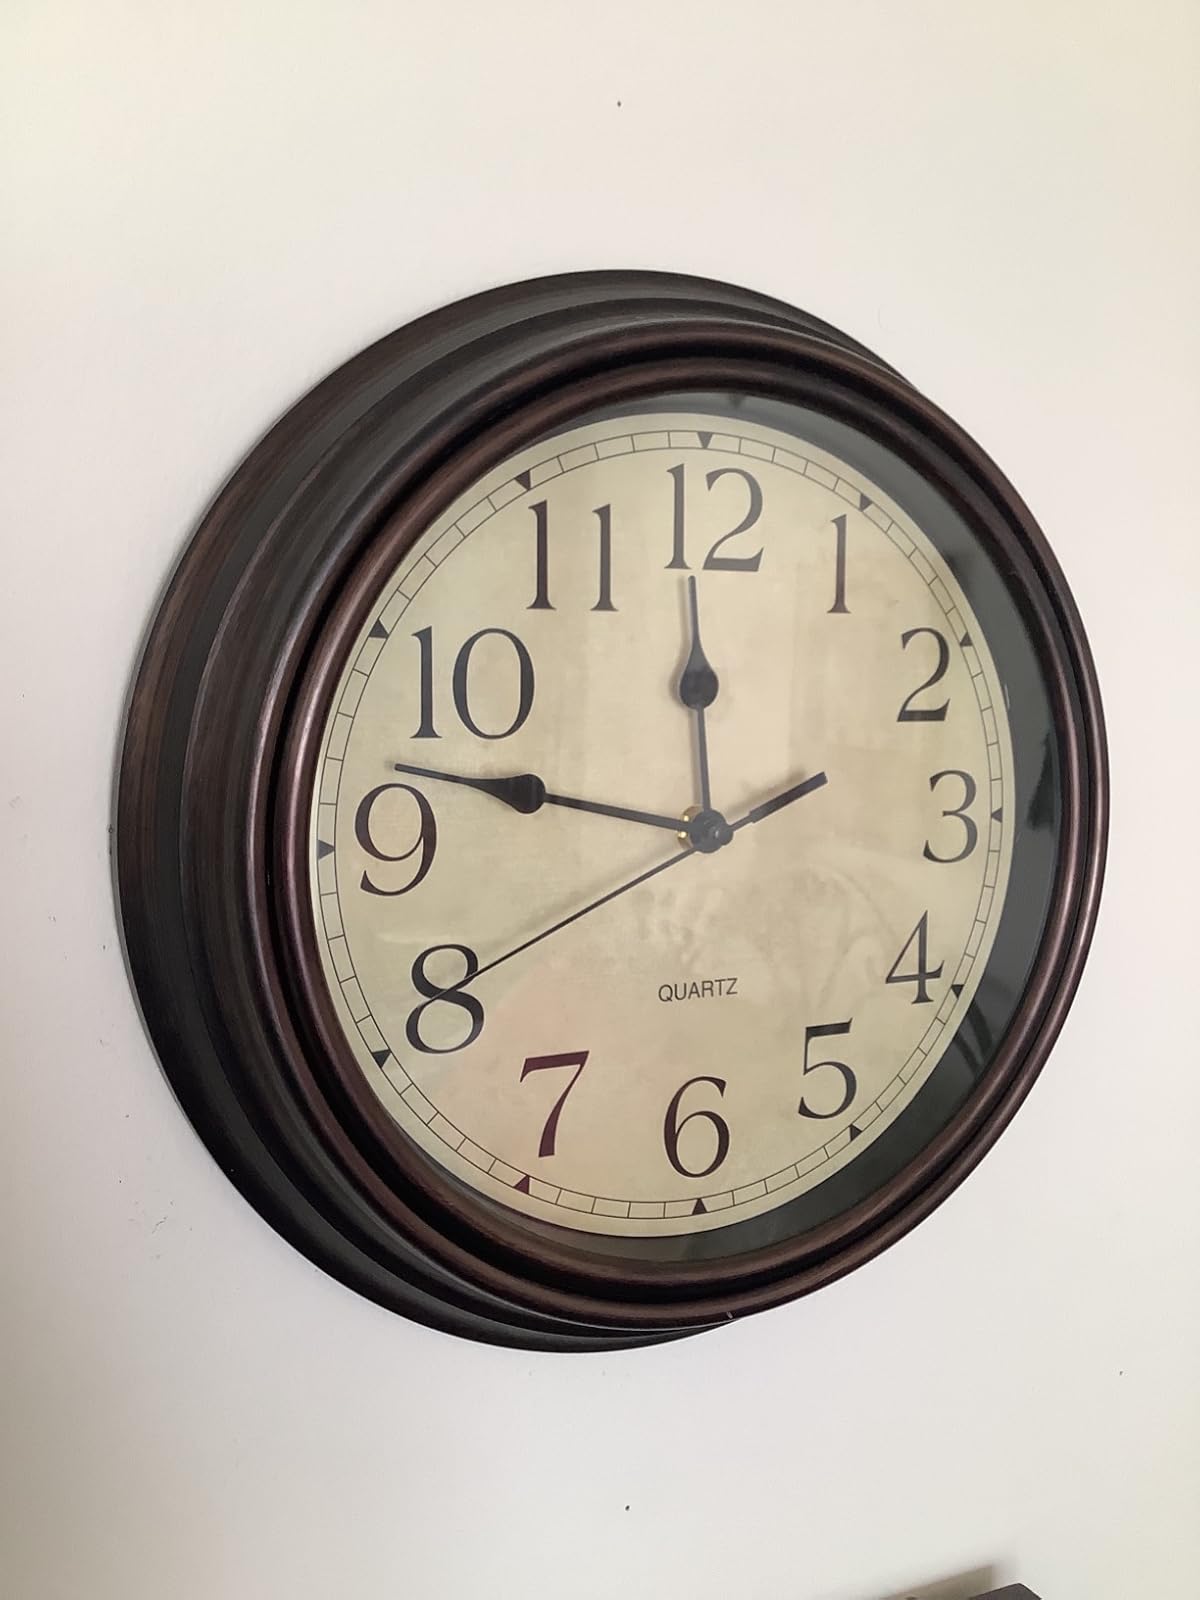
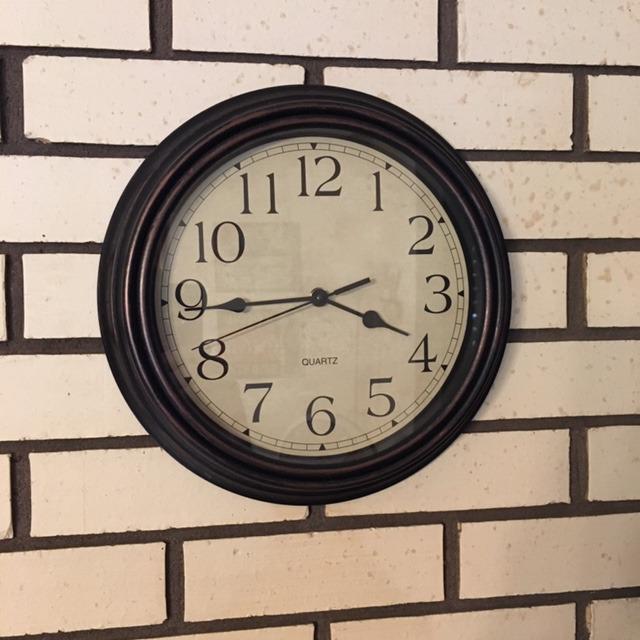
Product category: clock
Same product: yes